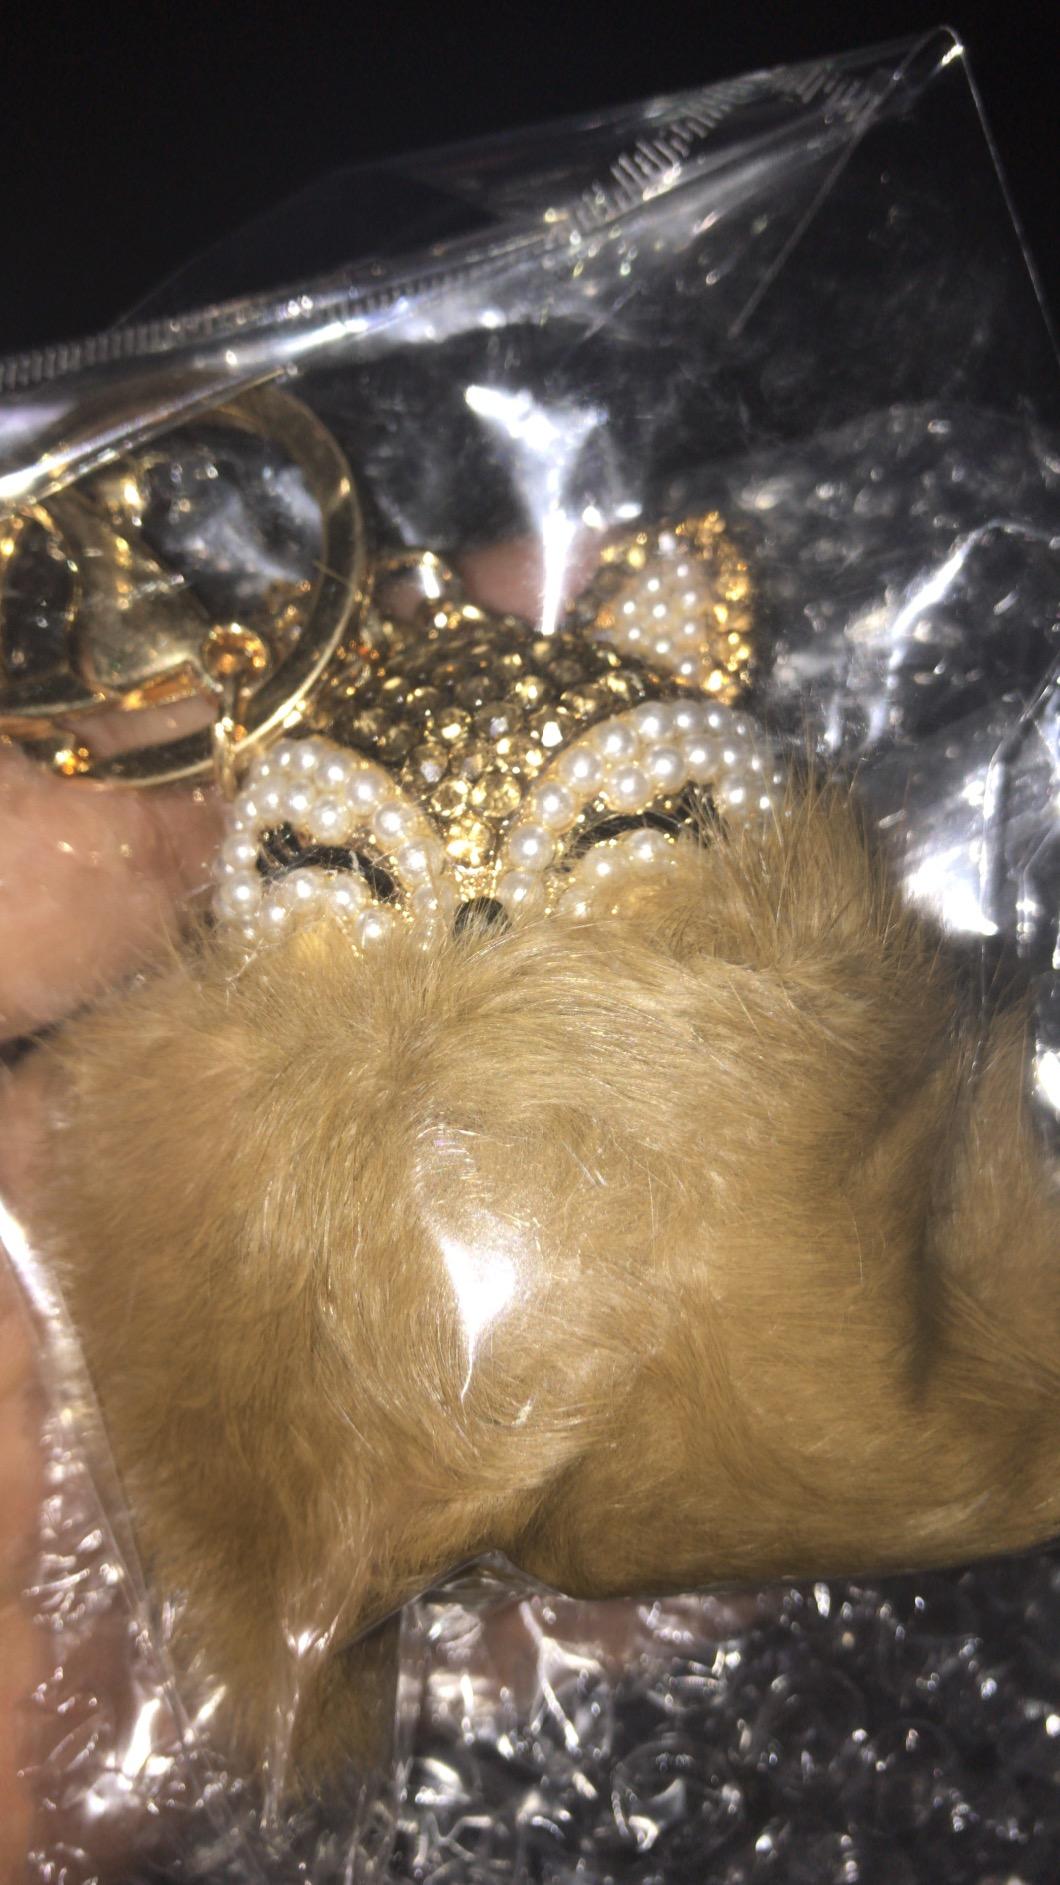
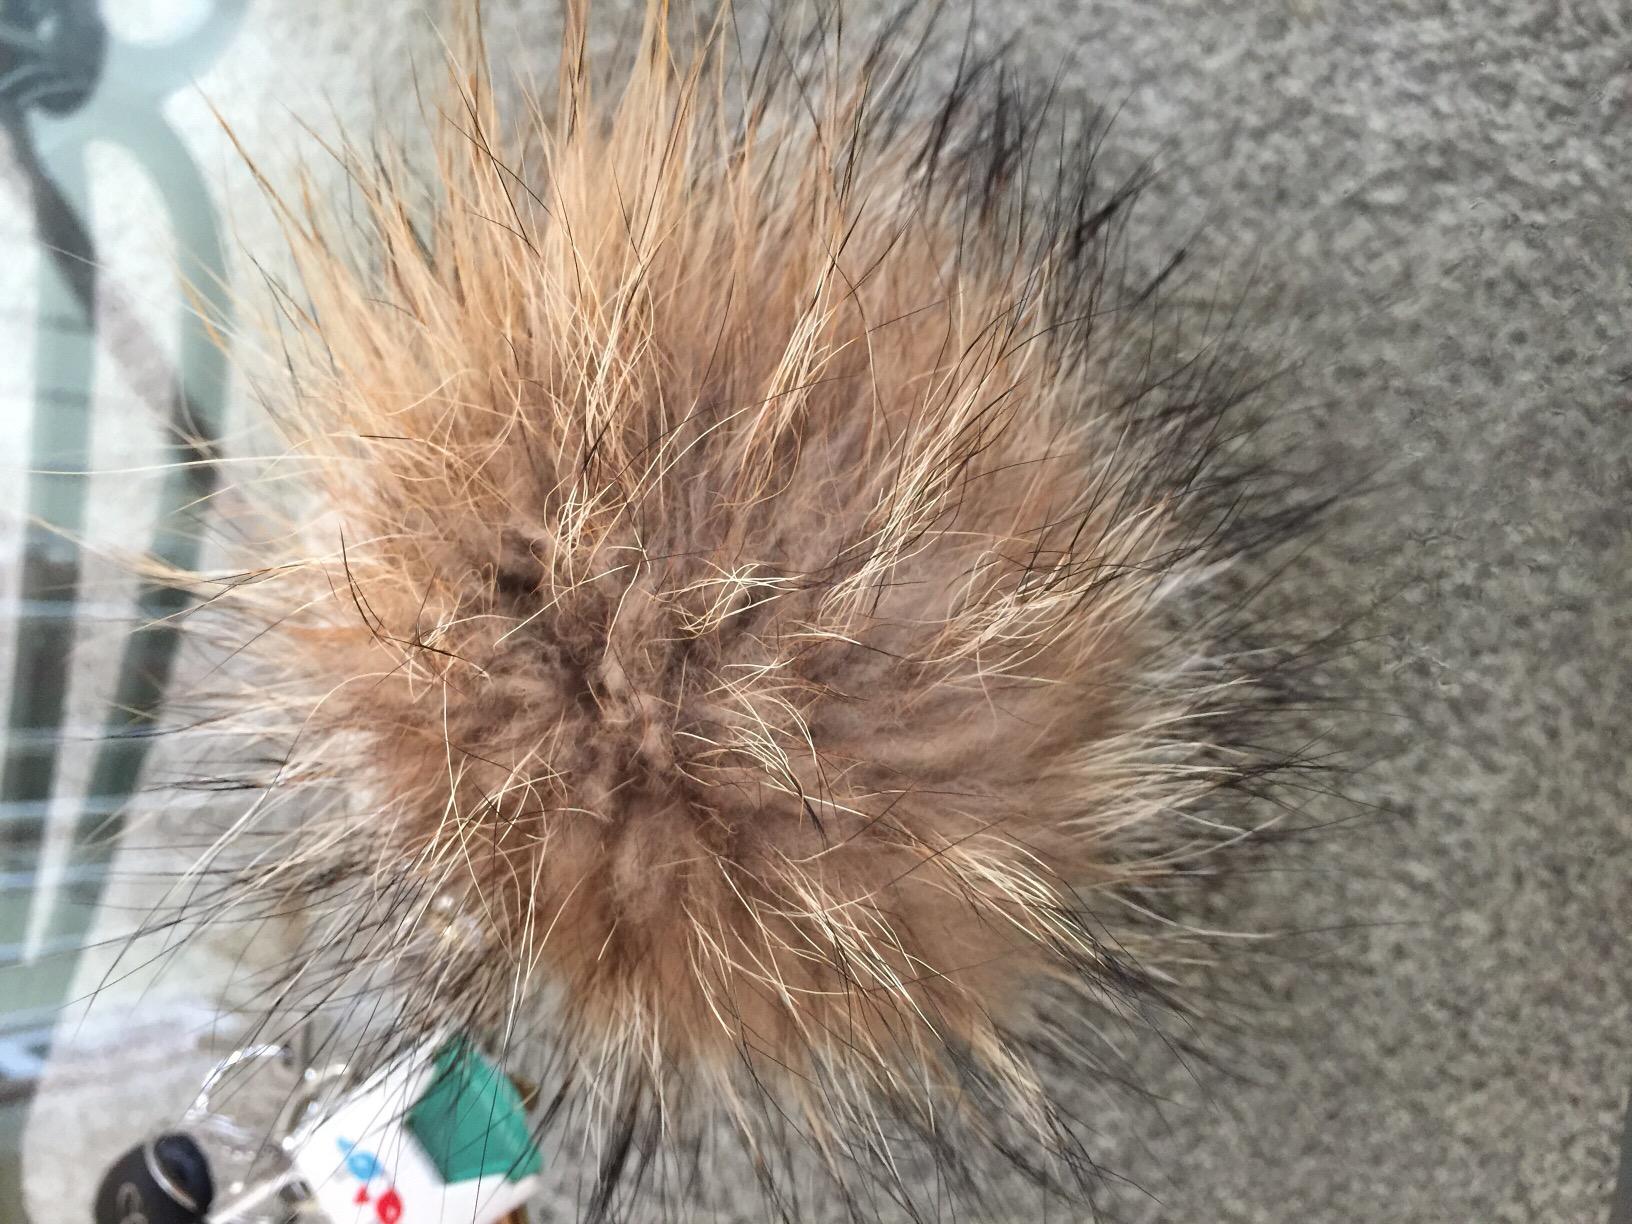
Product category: accessories_keychain
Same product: no